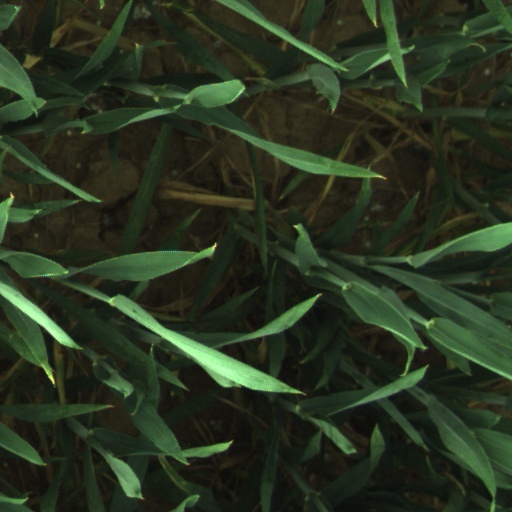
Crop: wheat